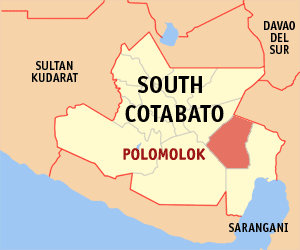
Polomolok est une localité de la province de Cotabato du Sud, aux Philippines. En 2015, elle compte 152 589 habitants.